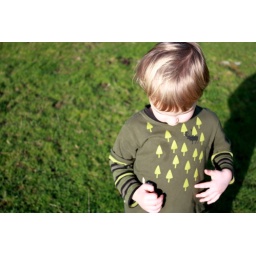
boy in green